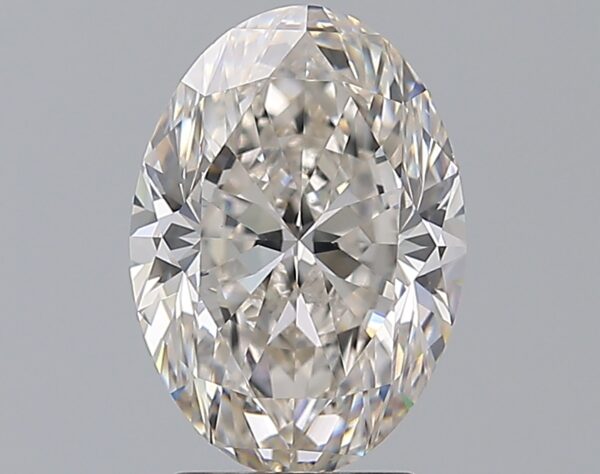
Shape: oval
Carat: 3
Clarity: VS2
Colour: I
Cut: VG
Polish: EX
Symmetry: EX
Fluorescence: N
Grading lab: GIA
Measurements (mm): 10.92 x 7.78 x 5.1